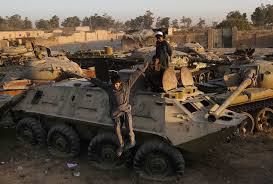
Label: BTR-60